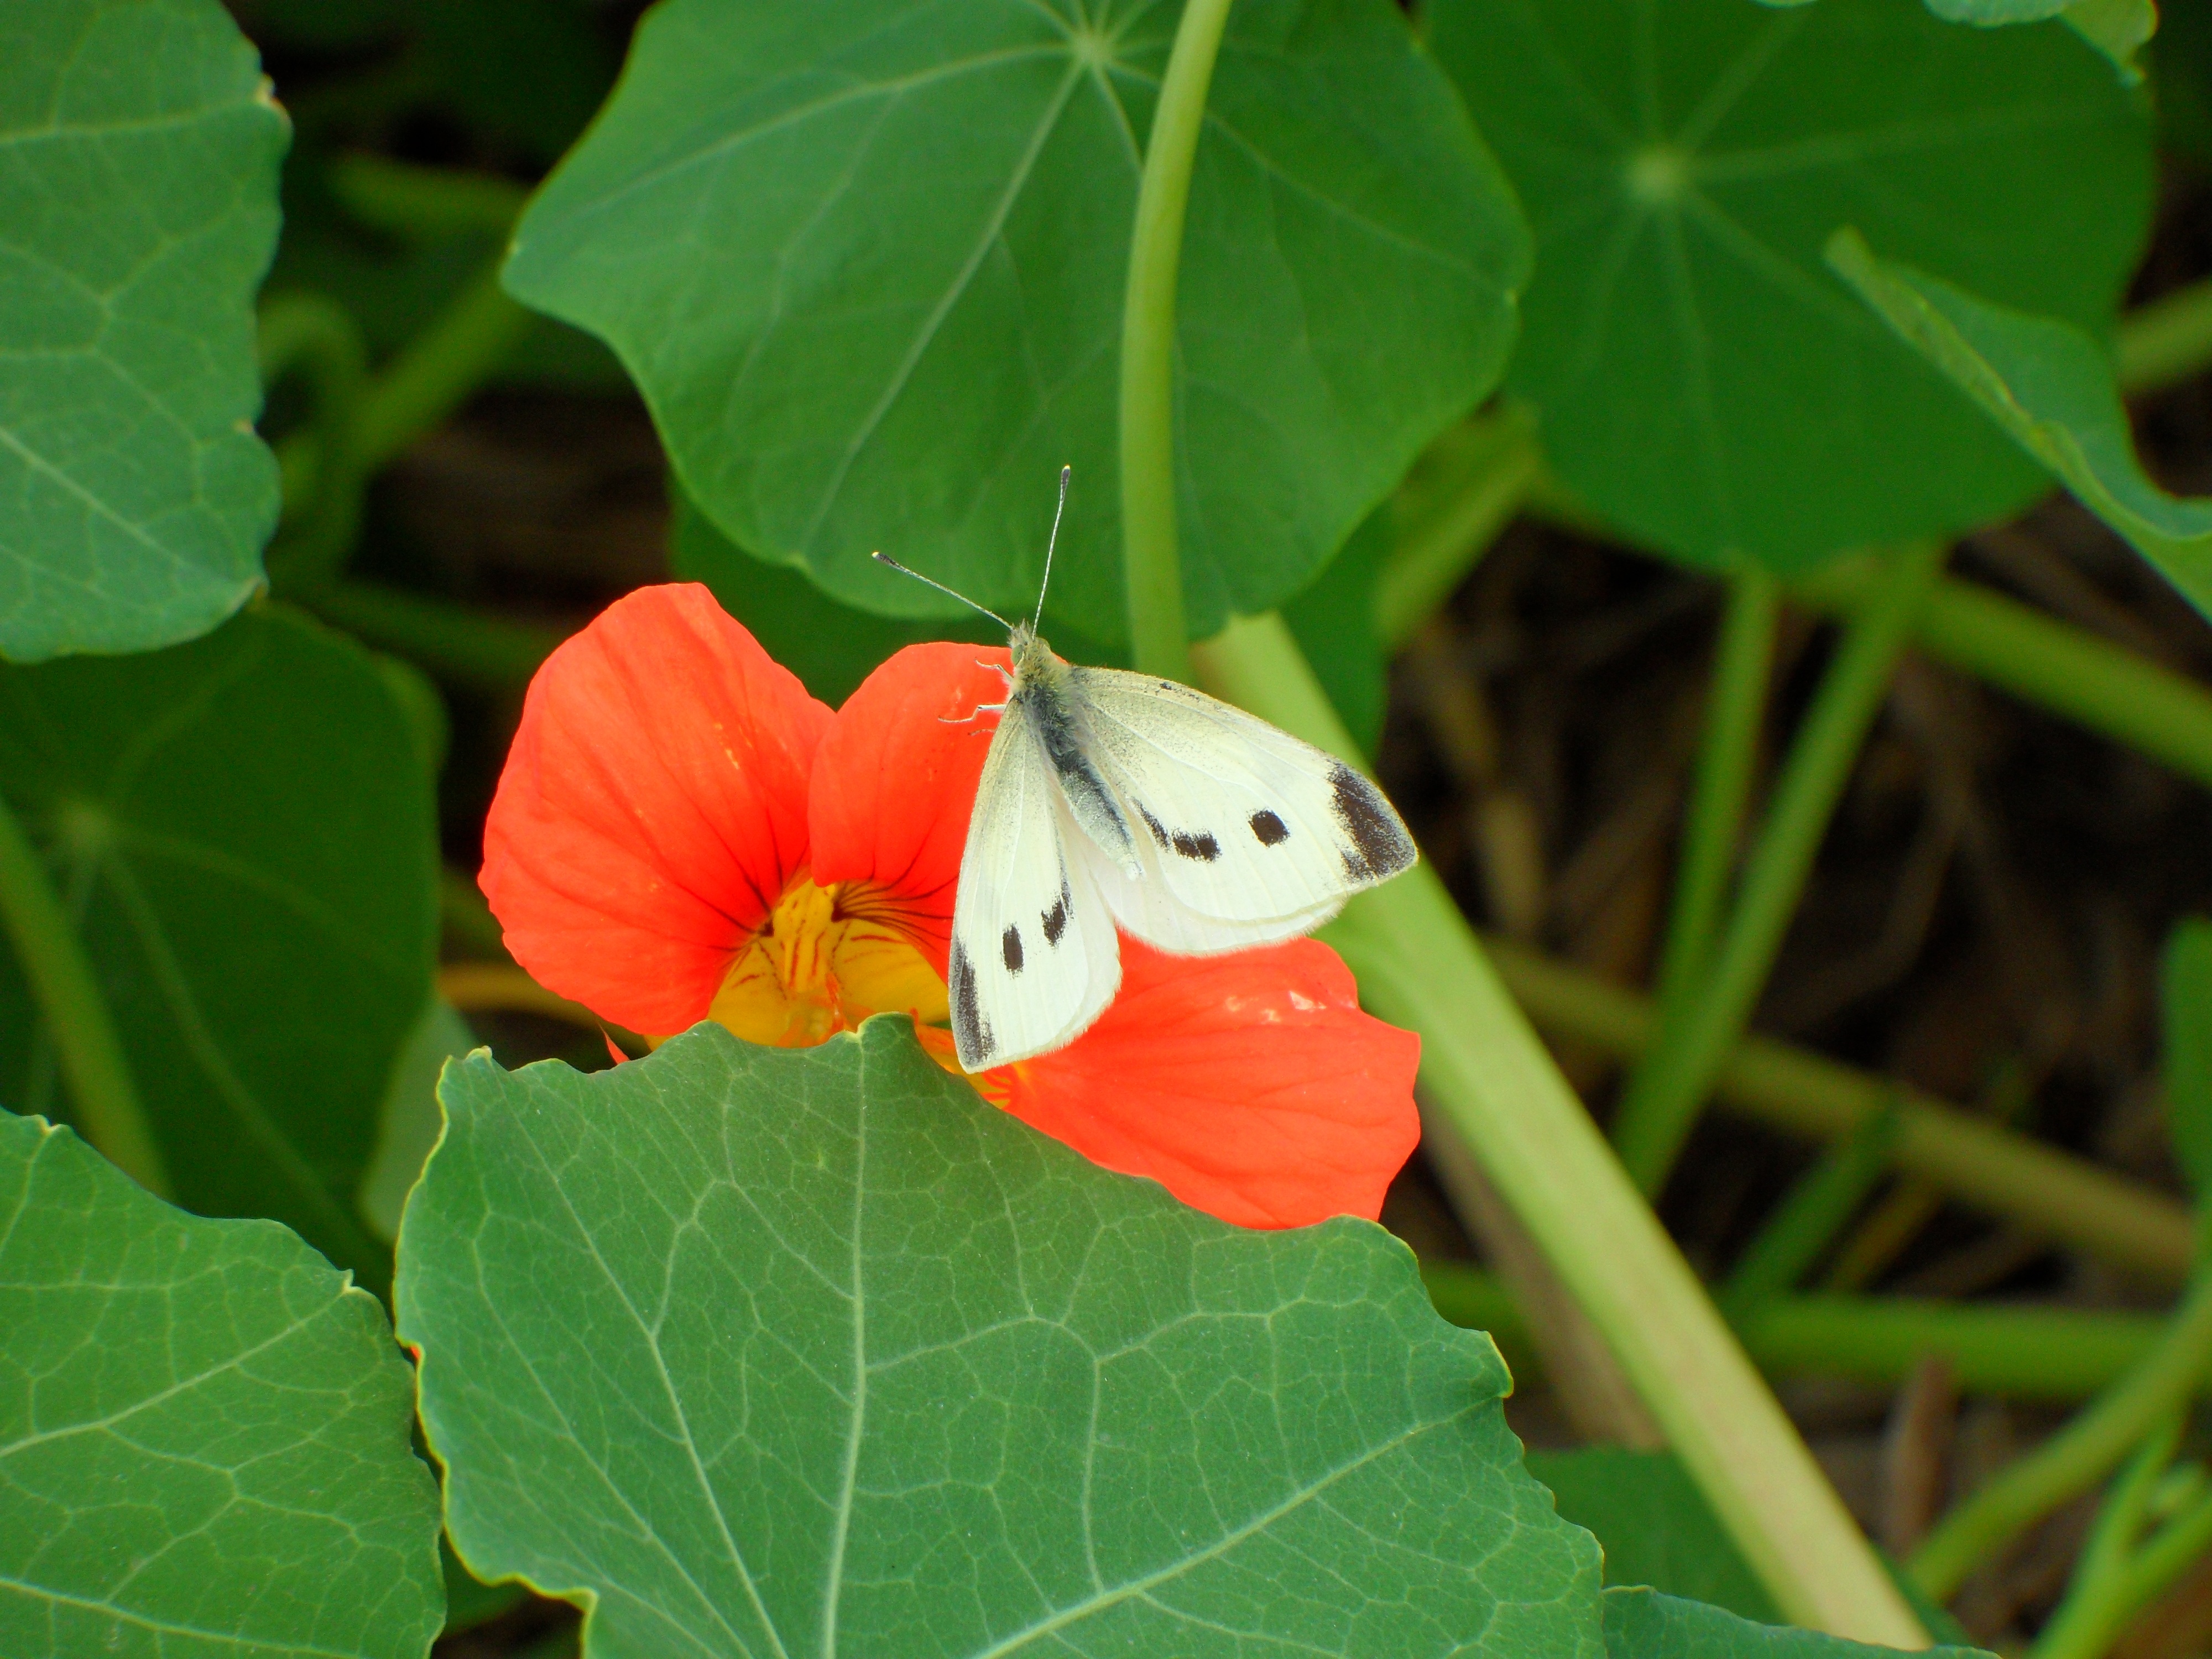
nature, plant, leaf, flower, petal, green, insect, botany, flora, fauna, invertebrate, wildflower, red flower, macro photography, green leaves, flowering plant, white butterfly, land plant, morning glory family